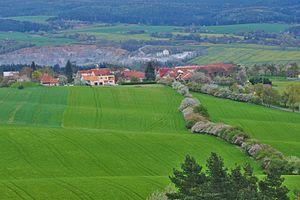
Obora est une commune du district de Blansko, dans la région de Moravie-du-Sud, en République tchèque. Sa population s'élevait à 176 habitants en 2017.